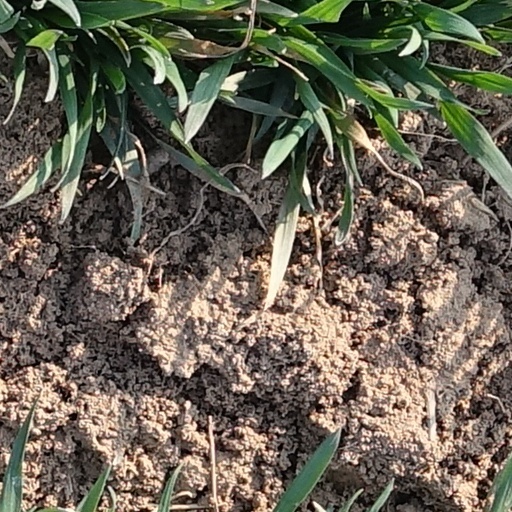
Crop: wheat